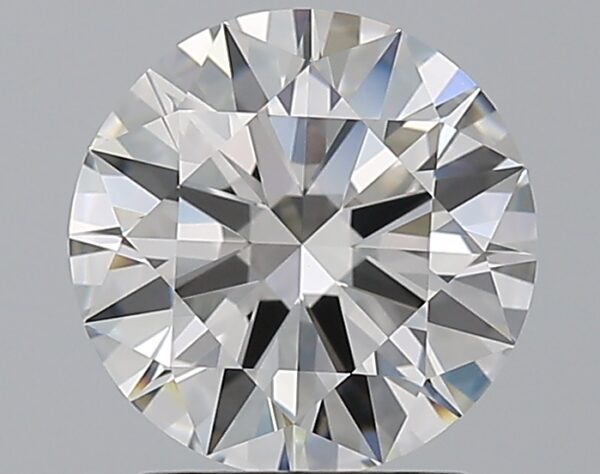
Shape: round
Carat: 2.01
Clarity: VS1
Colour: G
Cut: EX
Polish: EX
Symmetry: EX
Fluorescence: M
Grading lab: GIA
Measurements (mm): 8.22 x 8.27 x 4.9